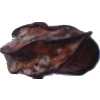
Label: carambola